Trolleybuses in Quito

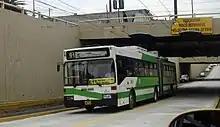
Quito's trolleybus running on exclusive BRT lanes with underpass crossings

The trolleybus system is composed of a single line that runs, with a few exceptions, through the part of Ecuador Highway 35 (E 35) that is within Quito. The three segments of E 35 inside Quito are Avenida Diez de Agosto (northern Quito), Calle Guayaquil (center of Quito) and Avenida Pedro Vicente Maldonado (south of Quito). Seven different passenger services, or "circuitos", are operated along the trolleybus route, differing in their terminus locations but overlapping one another.